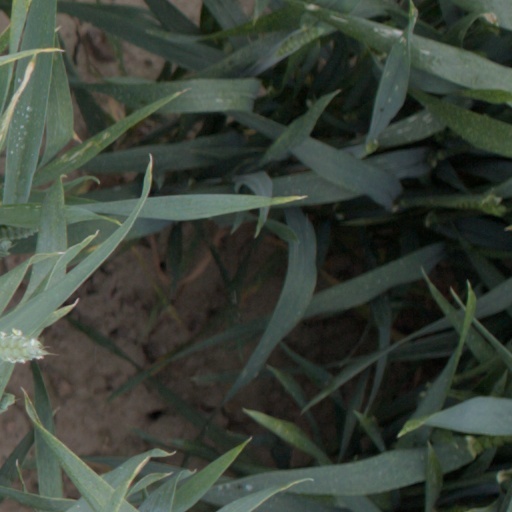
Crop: wheat